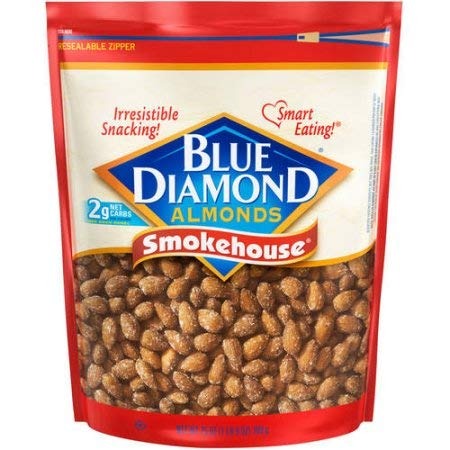
Item Name: Blue Diamond Smokehouse Almonds (Pack of 4)
Product Description: Blue Diamond Almonds Smokehouse, 25.0 OZ: Irresistible snacking. Good source of fiber. No artificial ingredients. No cholesterol. Easy open bag. 2g Net Carbs, Per Serving. Net Wt 25 OZ (1 LB 9 OZ)
Value: 100.0
Unit: Ounce

Price: 10.385